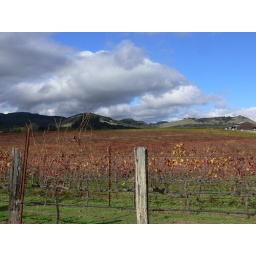
Across the street from my aunt Nancy's house in Napa. Beautiful fall/winter colors.